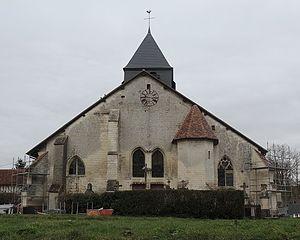
Église Saint-Parres, vue orientale, sans chevet, mais avec une tour hexagonale plus petite que le toit de l'église et de jolies arches sculptées
L'église Saint-Parres est une église située à Onjon, en France.
Cet article recense les monuments historiques de l'Aube, en France.